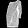
Label: Pullover